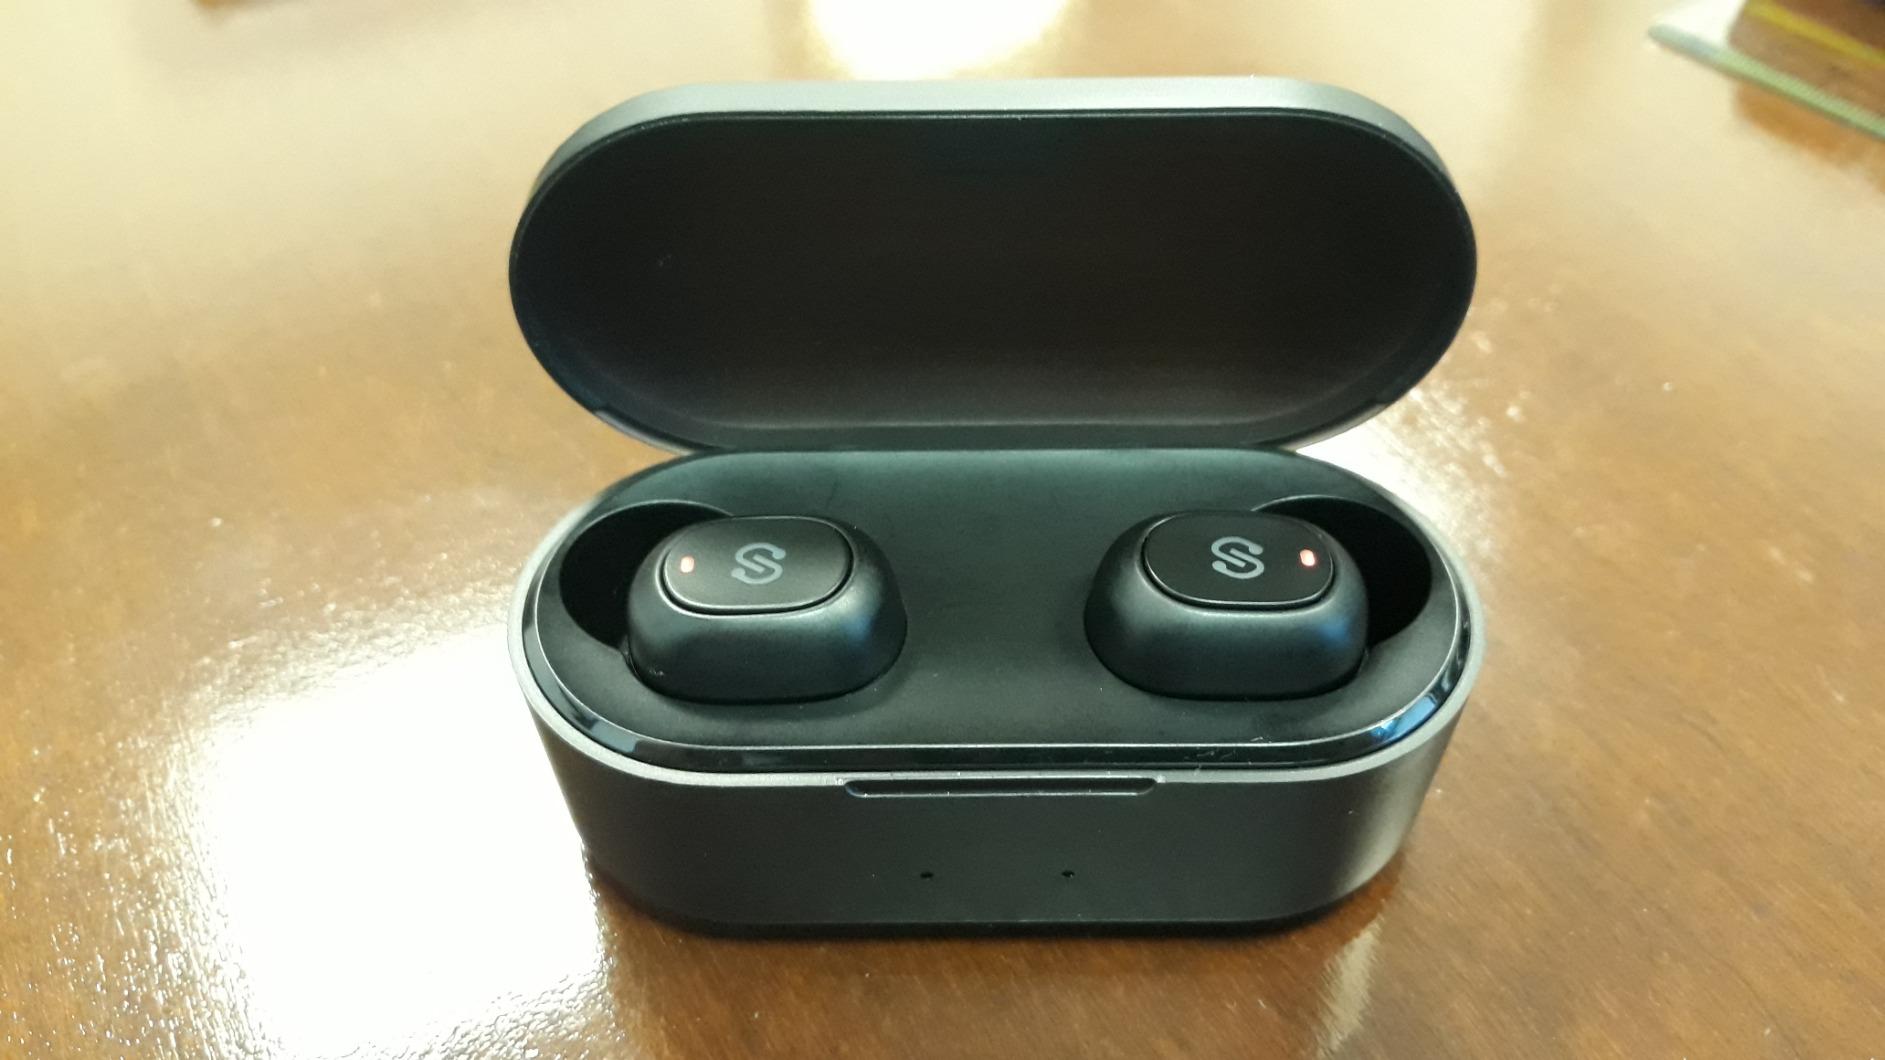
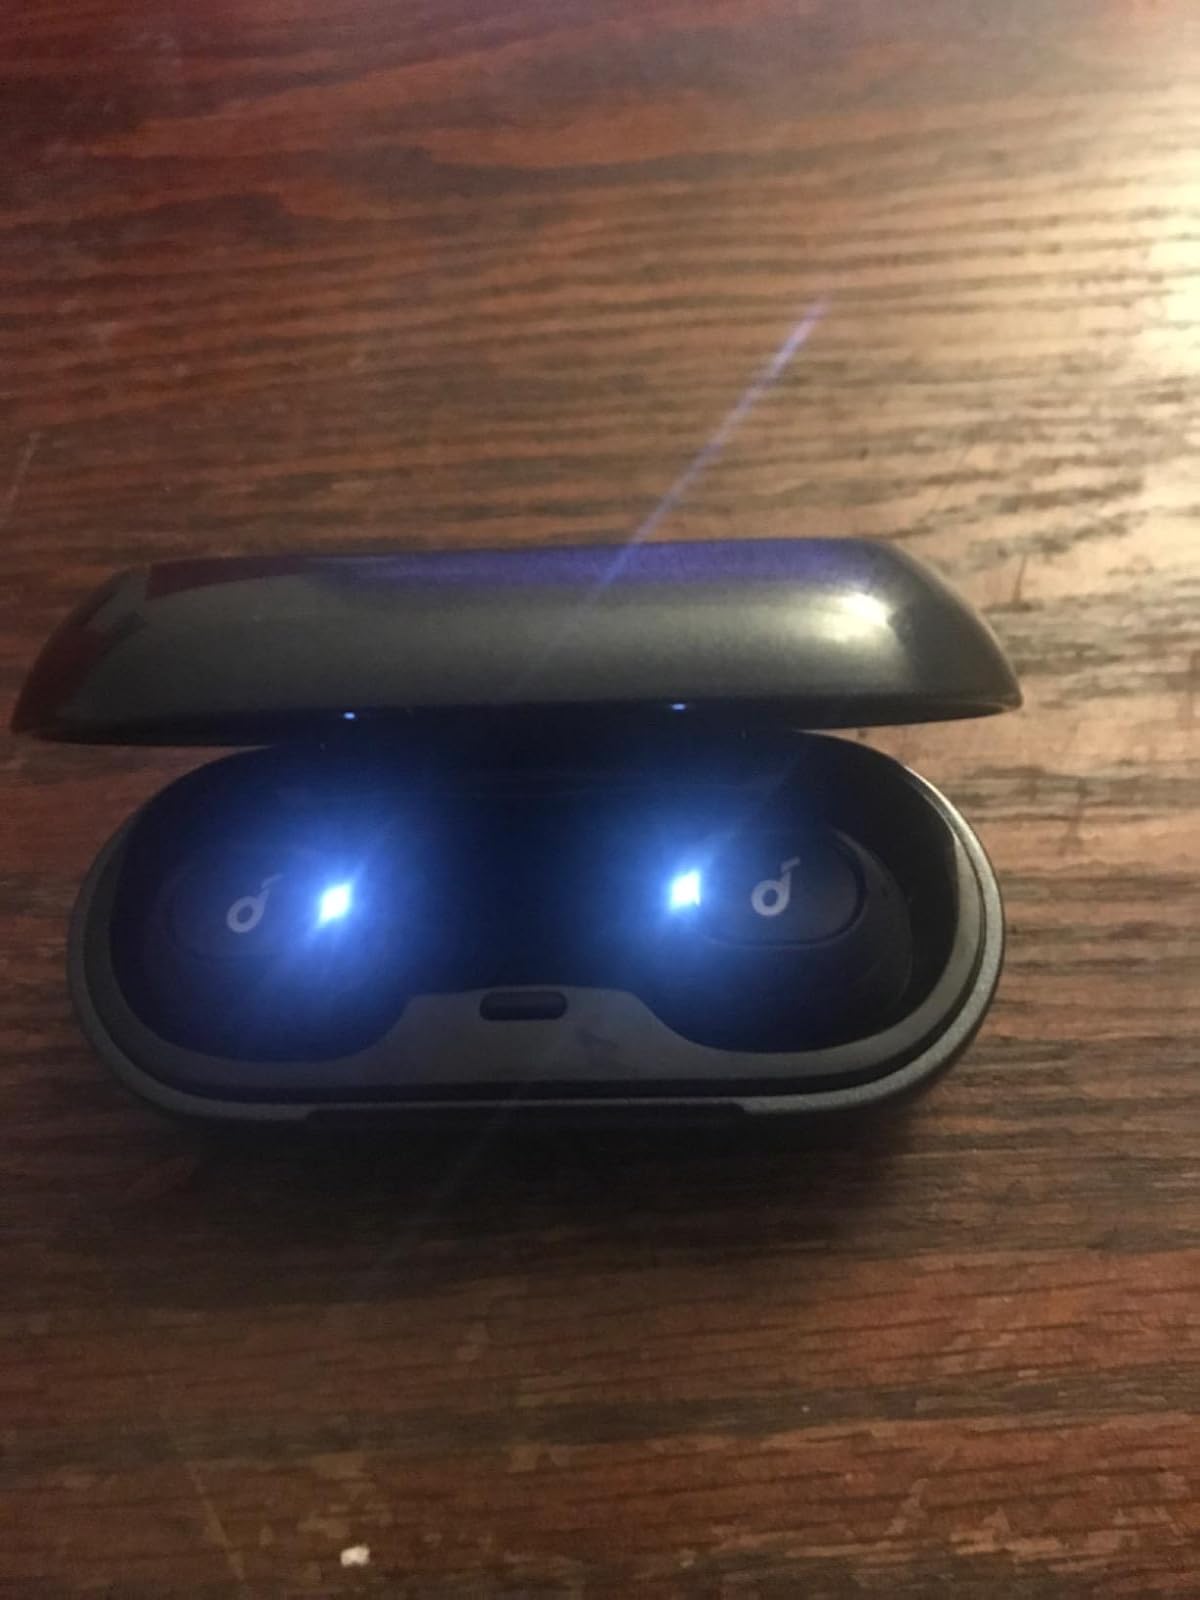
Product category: earbuds
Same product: no